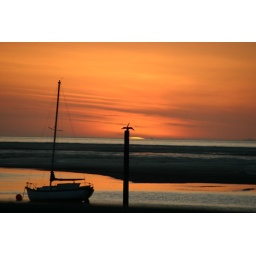
The statue of the bird on the pole is in the right position to watch the sun setting.